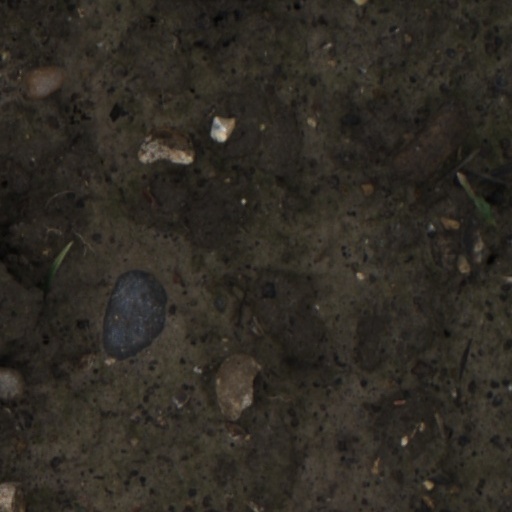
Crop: wheat